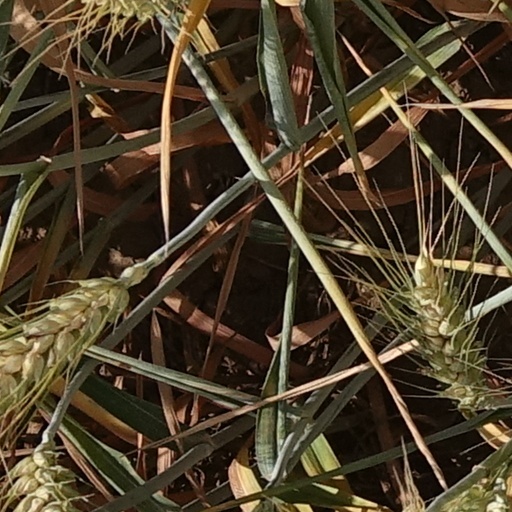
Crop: wheat